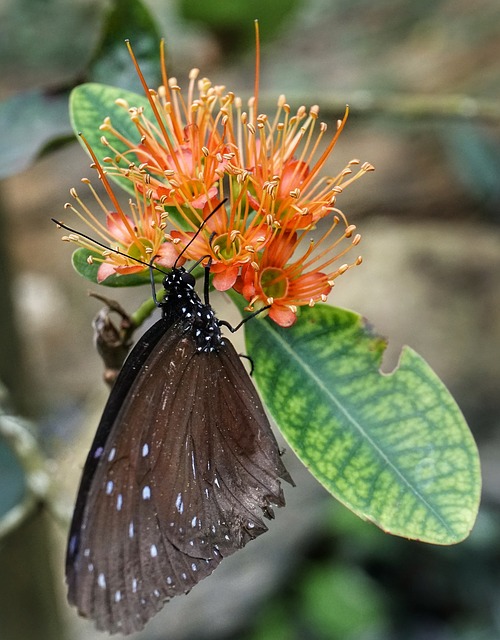
Label: farfalla